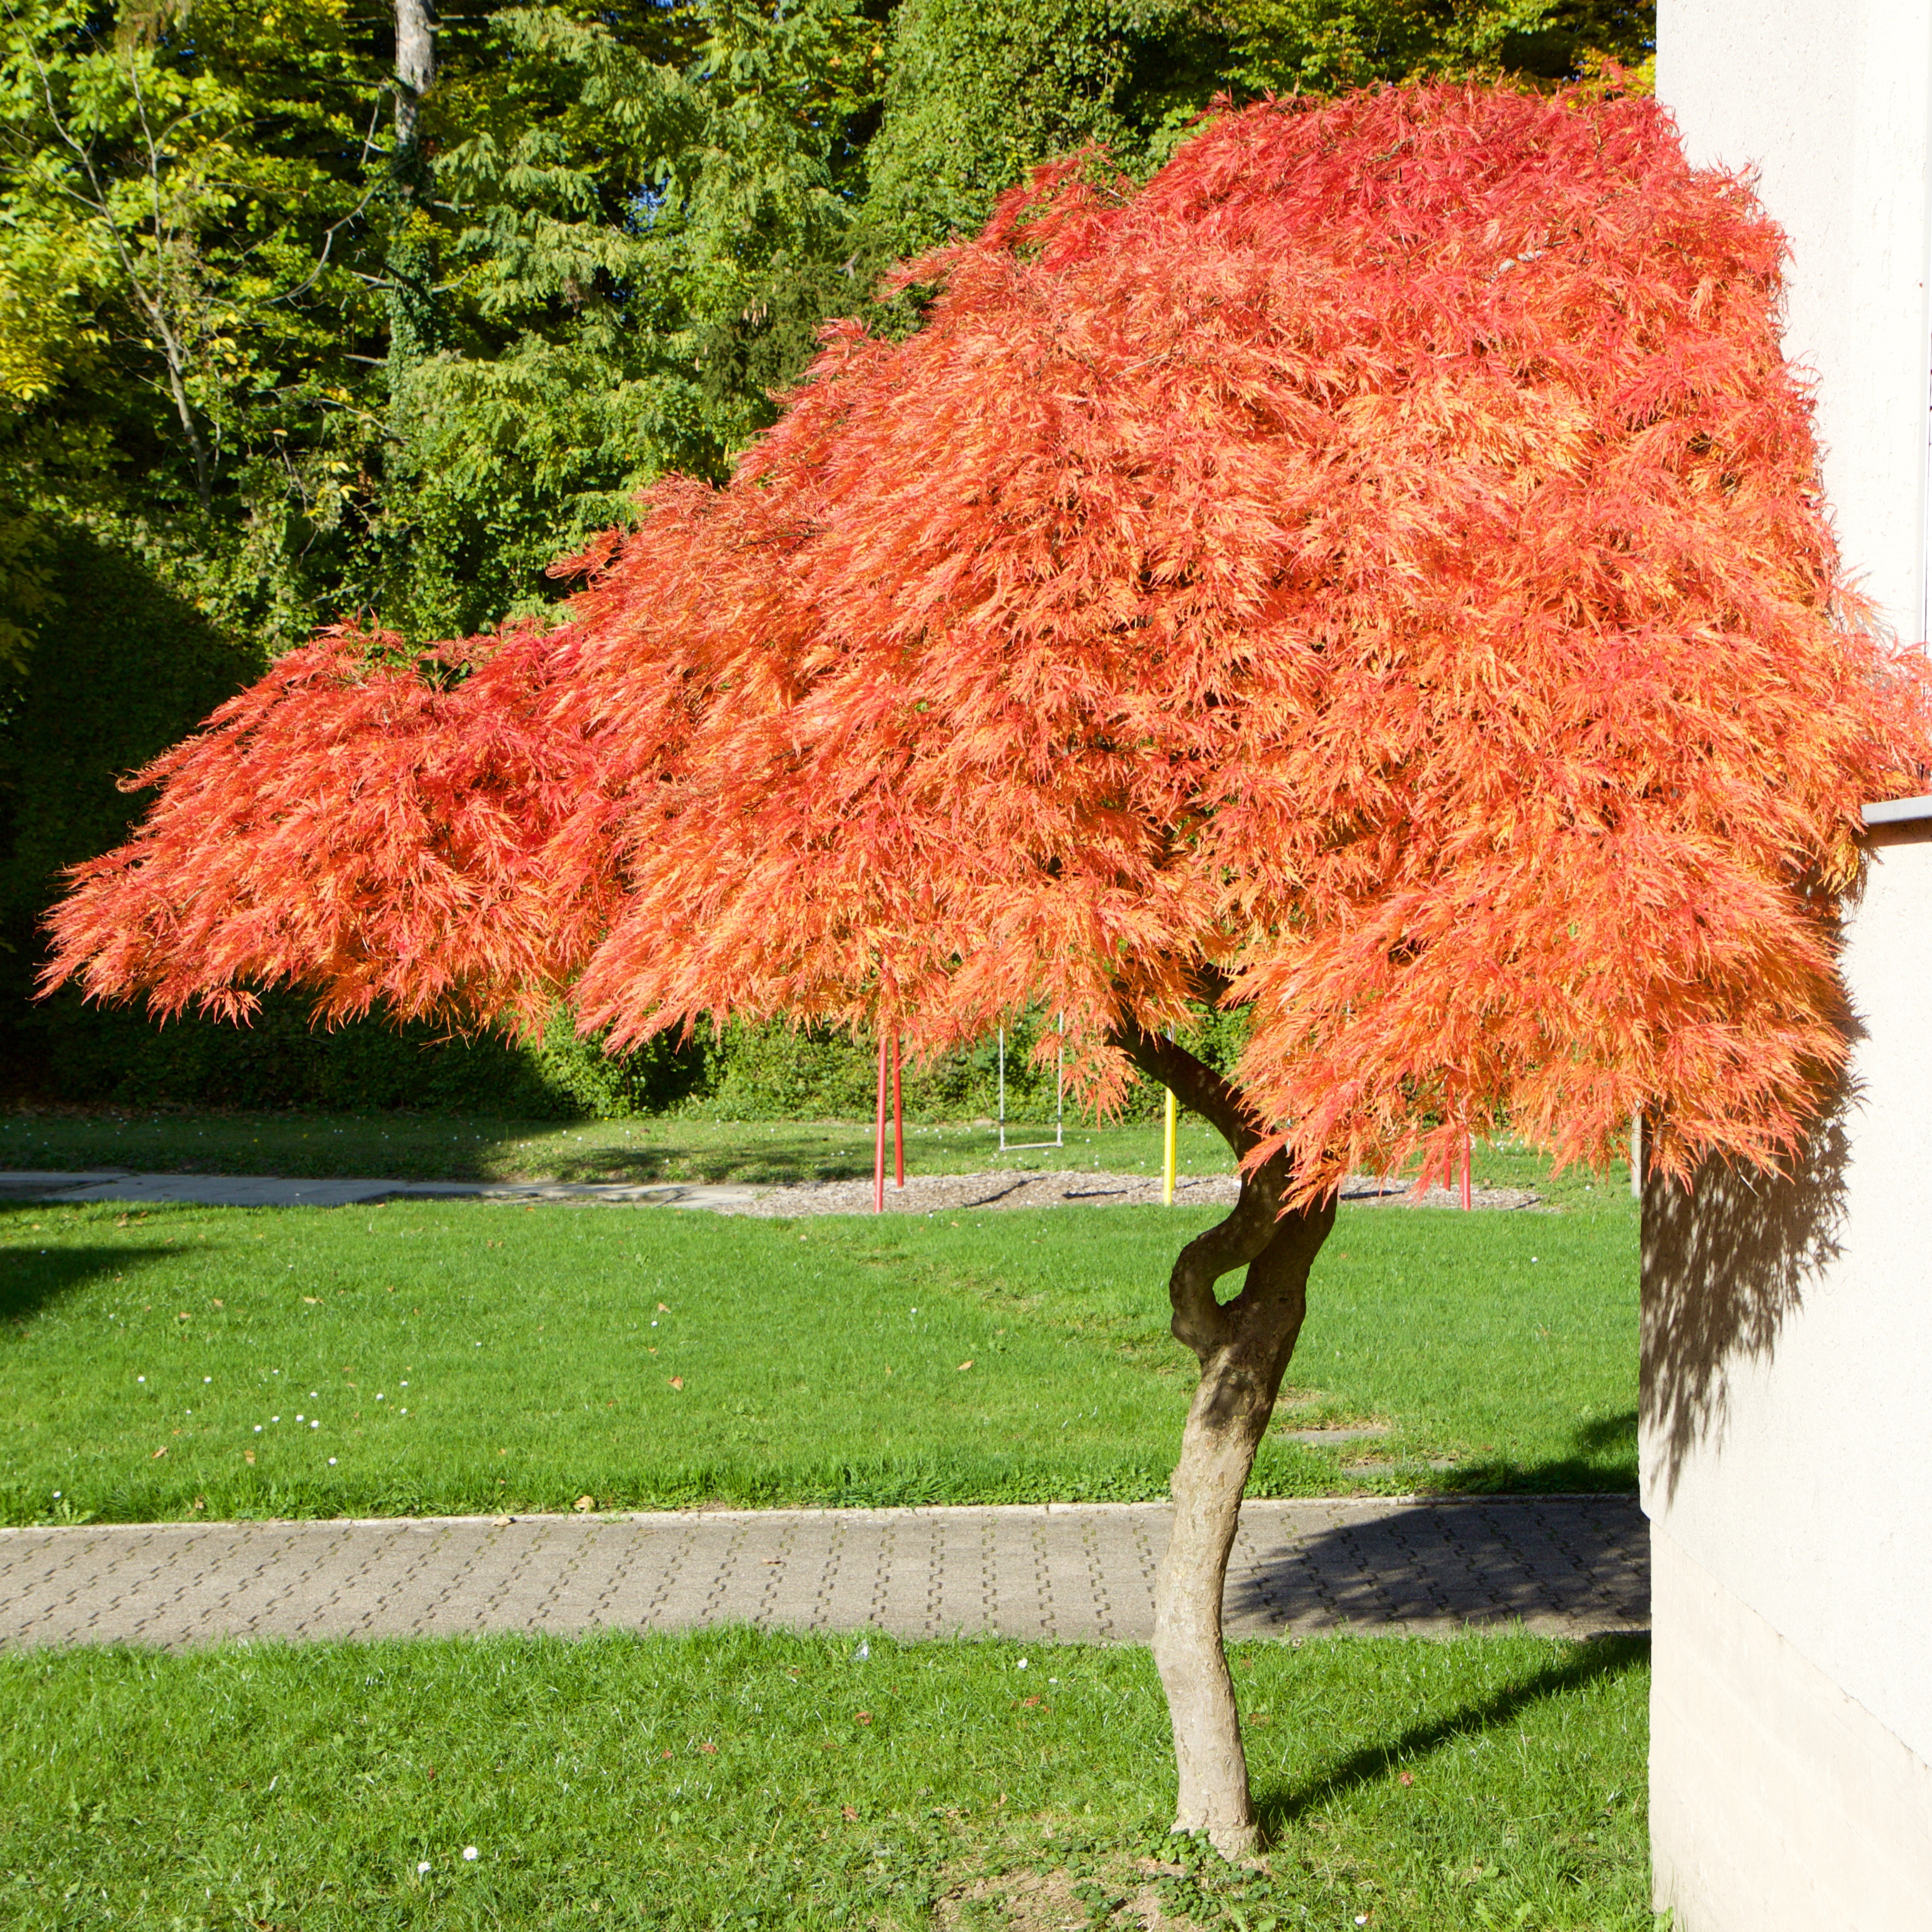
tree, nature, plant, leaf, flower, produce, autumn, botany, season, maple tree, leaves, shrub, fall leaves, flowering plant, woody plant, land plant